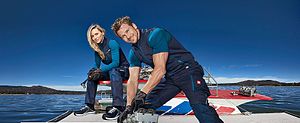
Engelbert Strauss / Sortiment
engelbert strauss arbejdstøj
Engelbert Strauss GmbH & Co. KG, der har hovedsæde i Biebergemünd ved Frankfurt am Main, er en tysk producent med aktiviteter inden for postordre- og detailhandel med arbejdstøj, arbejdsfodtøj og personlige værnemidler.